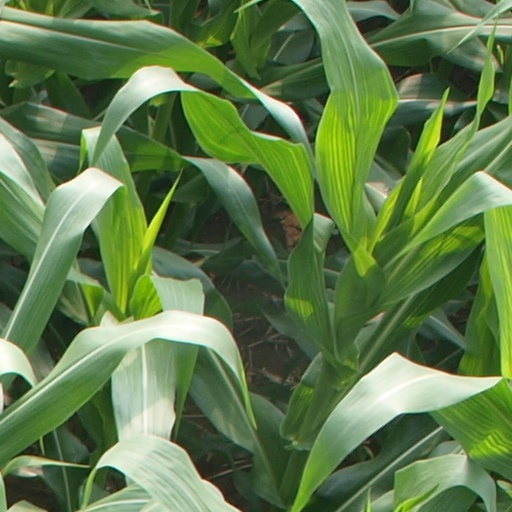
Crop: maize; corn